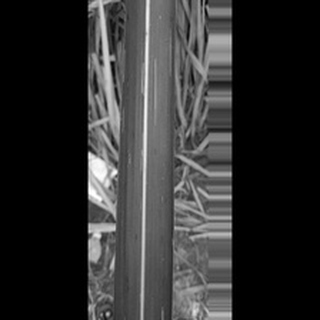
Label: sugarcane_rust